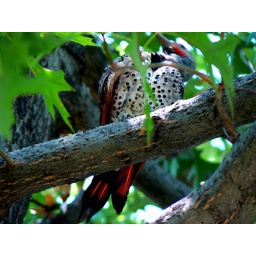
This bird saw me coming and scurried around the tree trunk to hide.